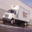
Label: truck